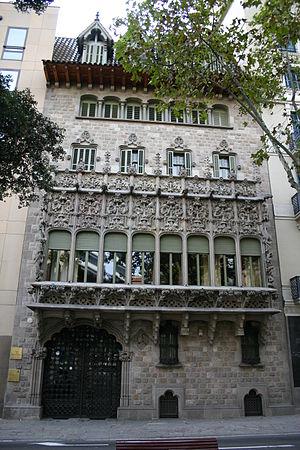
Le Palais du Baron de Quadras est un bâtiment moderniste construit par